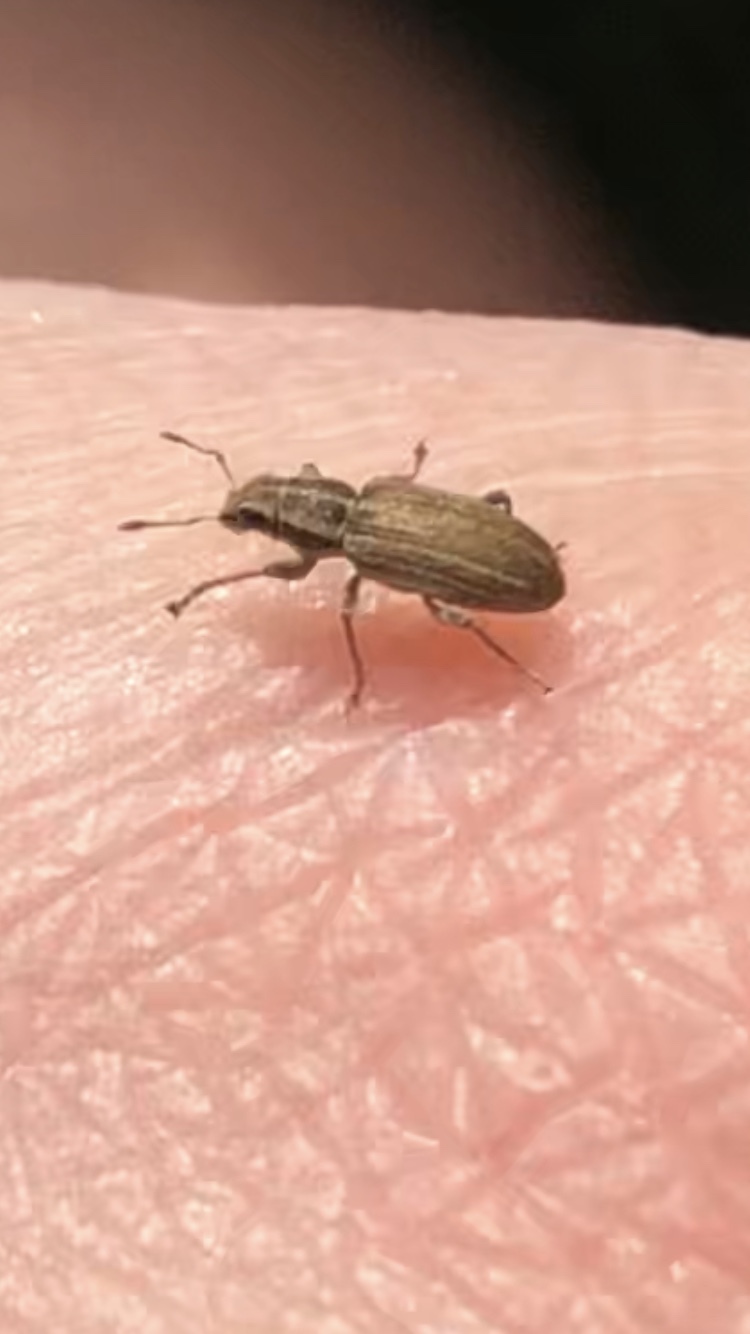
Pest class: pea_leaf_weevil